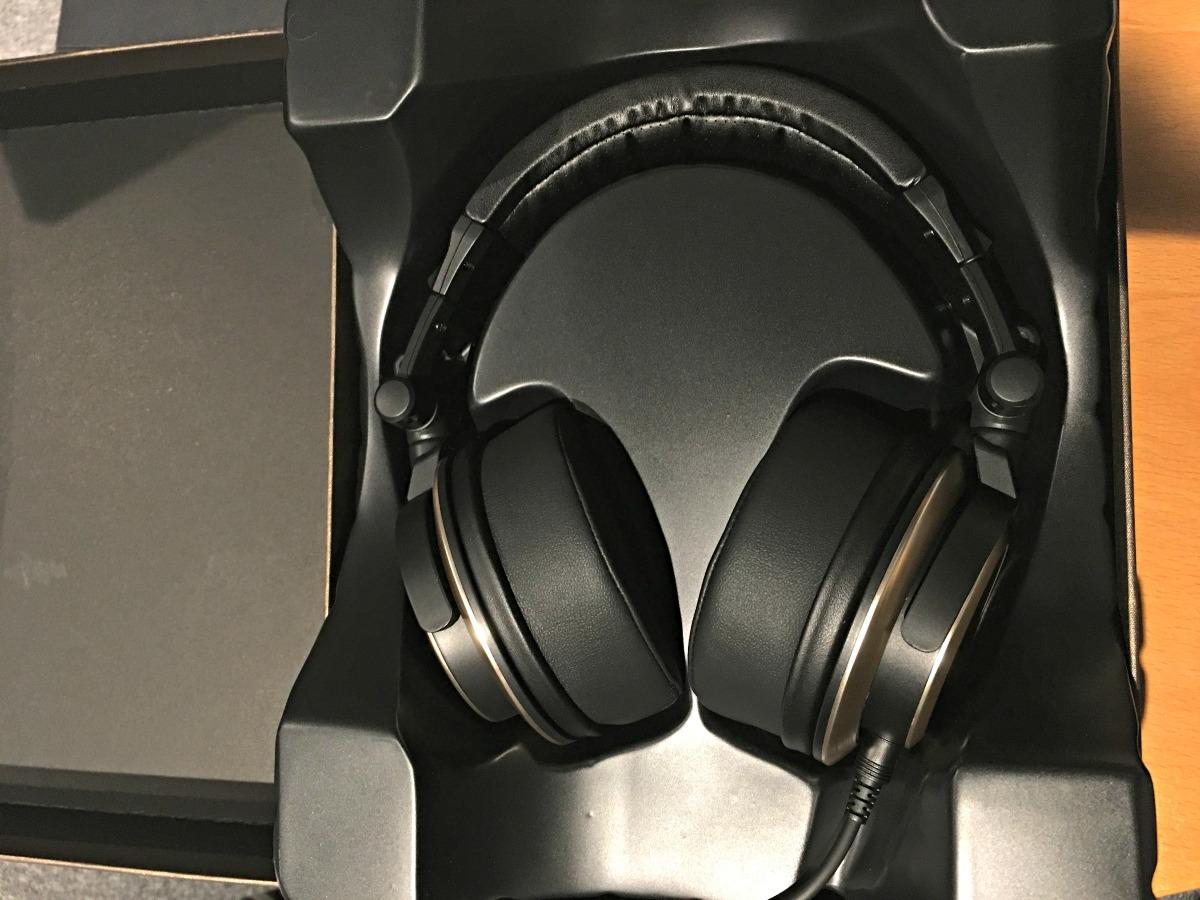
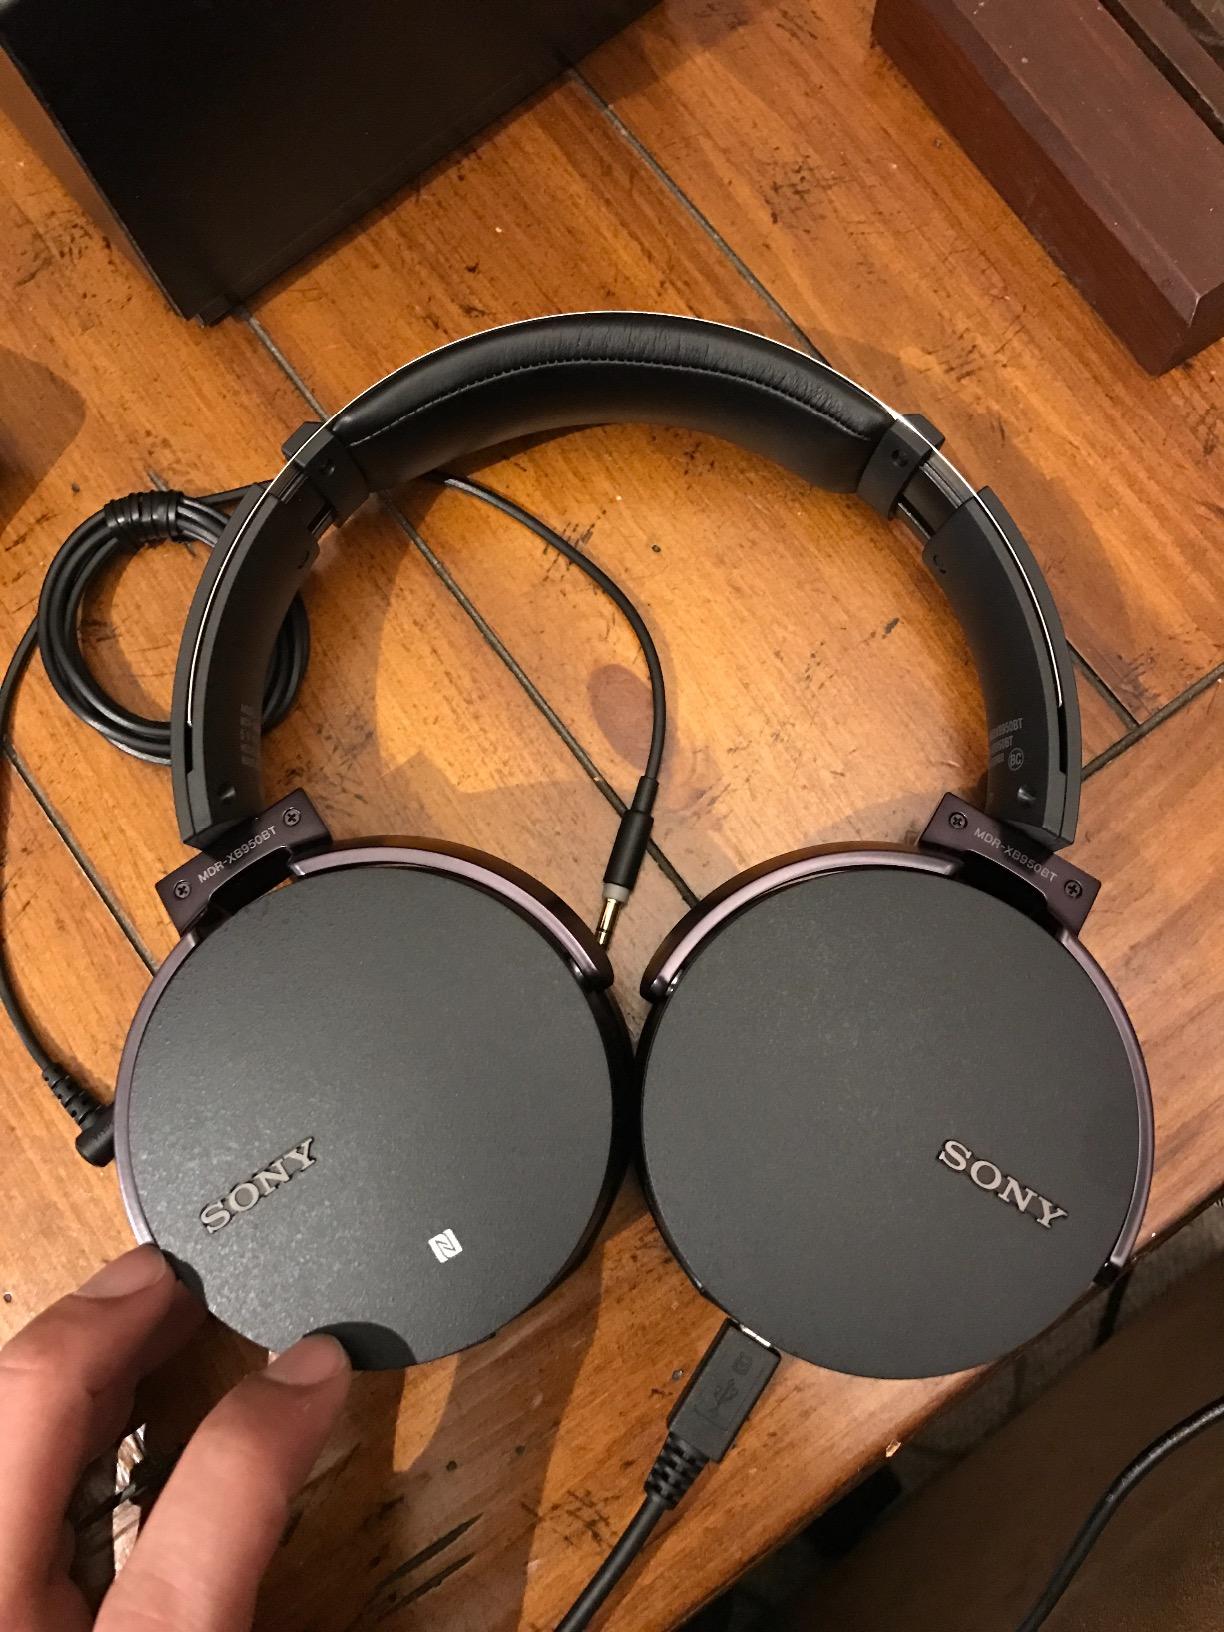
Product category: headphones
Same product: no